Miguel Gómez (infielder)

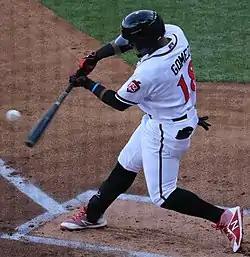
Gómez with the Richmond Flying Squirrels in 2018

Miguel Gómez (born December 17, 1992) is a Dominican former professional baseball infielder. He played in Major League Baseball (MLB) for the San Francisco Giants.